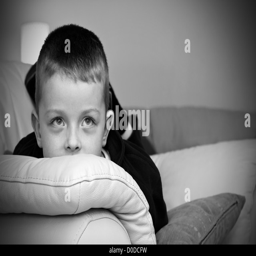
little boy watching television in the lounge